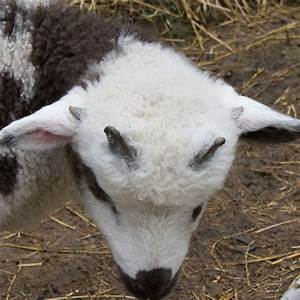
Label: pecora